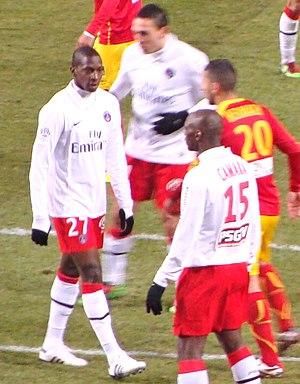
Younousse Sankharé, né le 10 septembre 1989 à Sarcelles, est un footballeur international sénégalais.